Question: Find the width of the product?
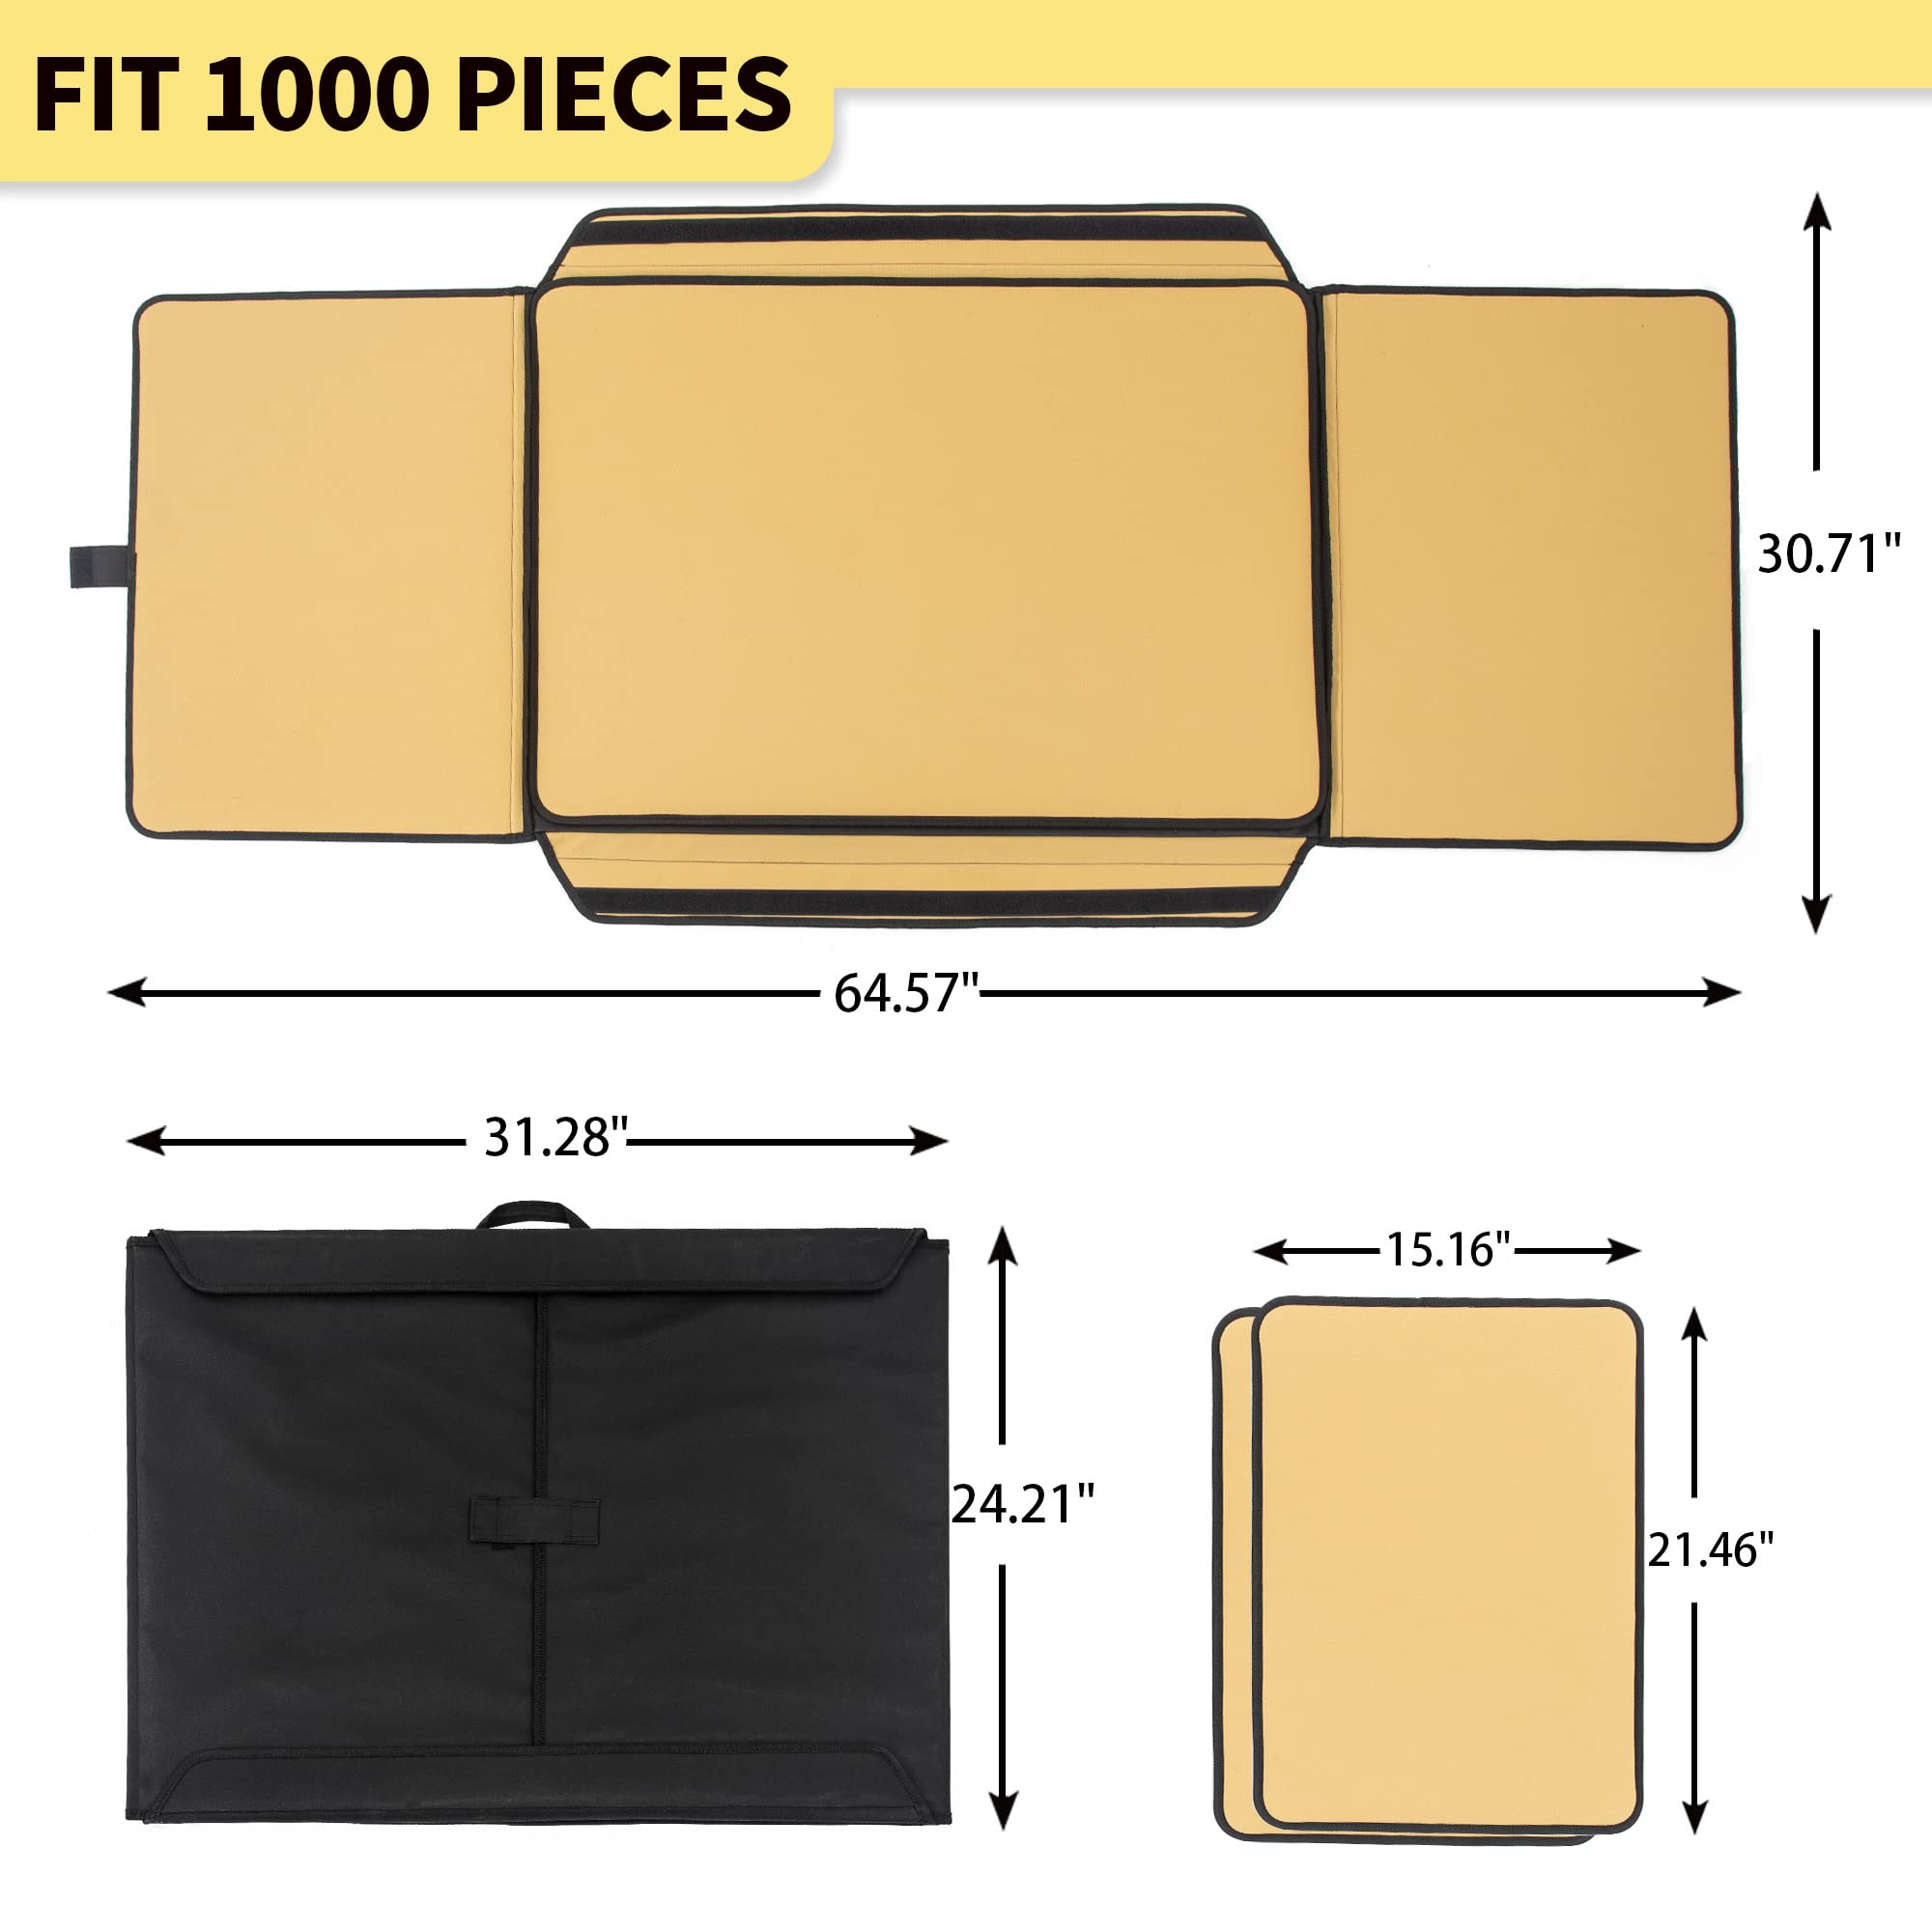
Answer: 31.28 inch